Pripek Point

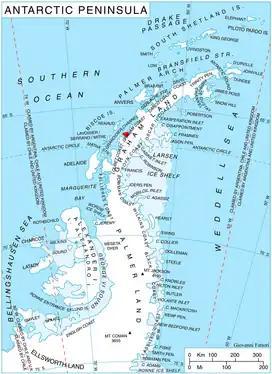
Location of Velingrad Peninsula on Graham Coast, Antarctic Peninsula.

Pripek Point (‘Nos Pripek’ \'nos 'pri-pek\) is the point forming the west side of the entrance to Dimitrov Cove on the northwest coast of Velingrad Peninsula on Graham Coast in Graham Land, Antarctica.